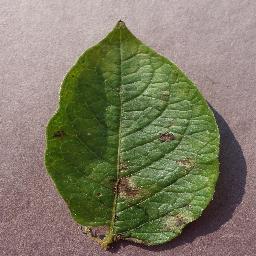
Label: Potato___Late_blight